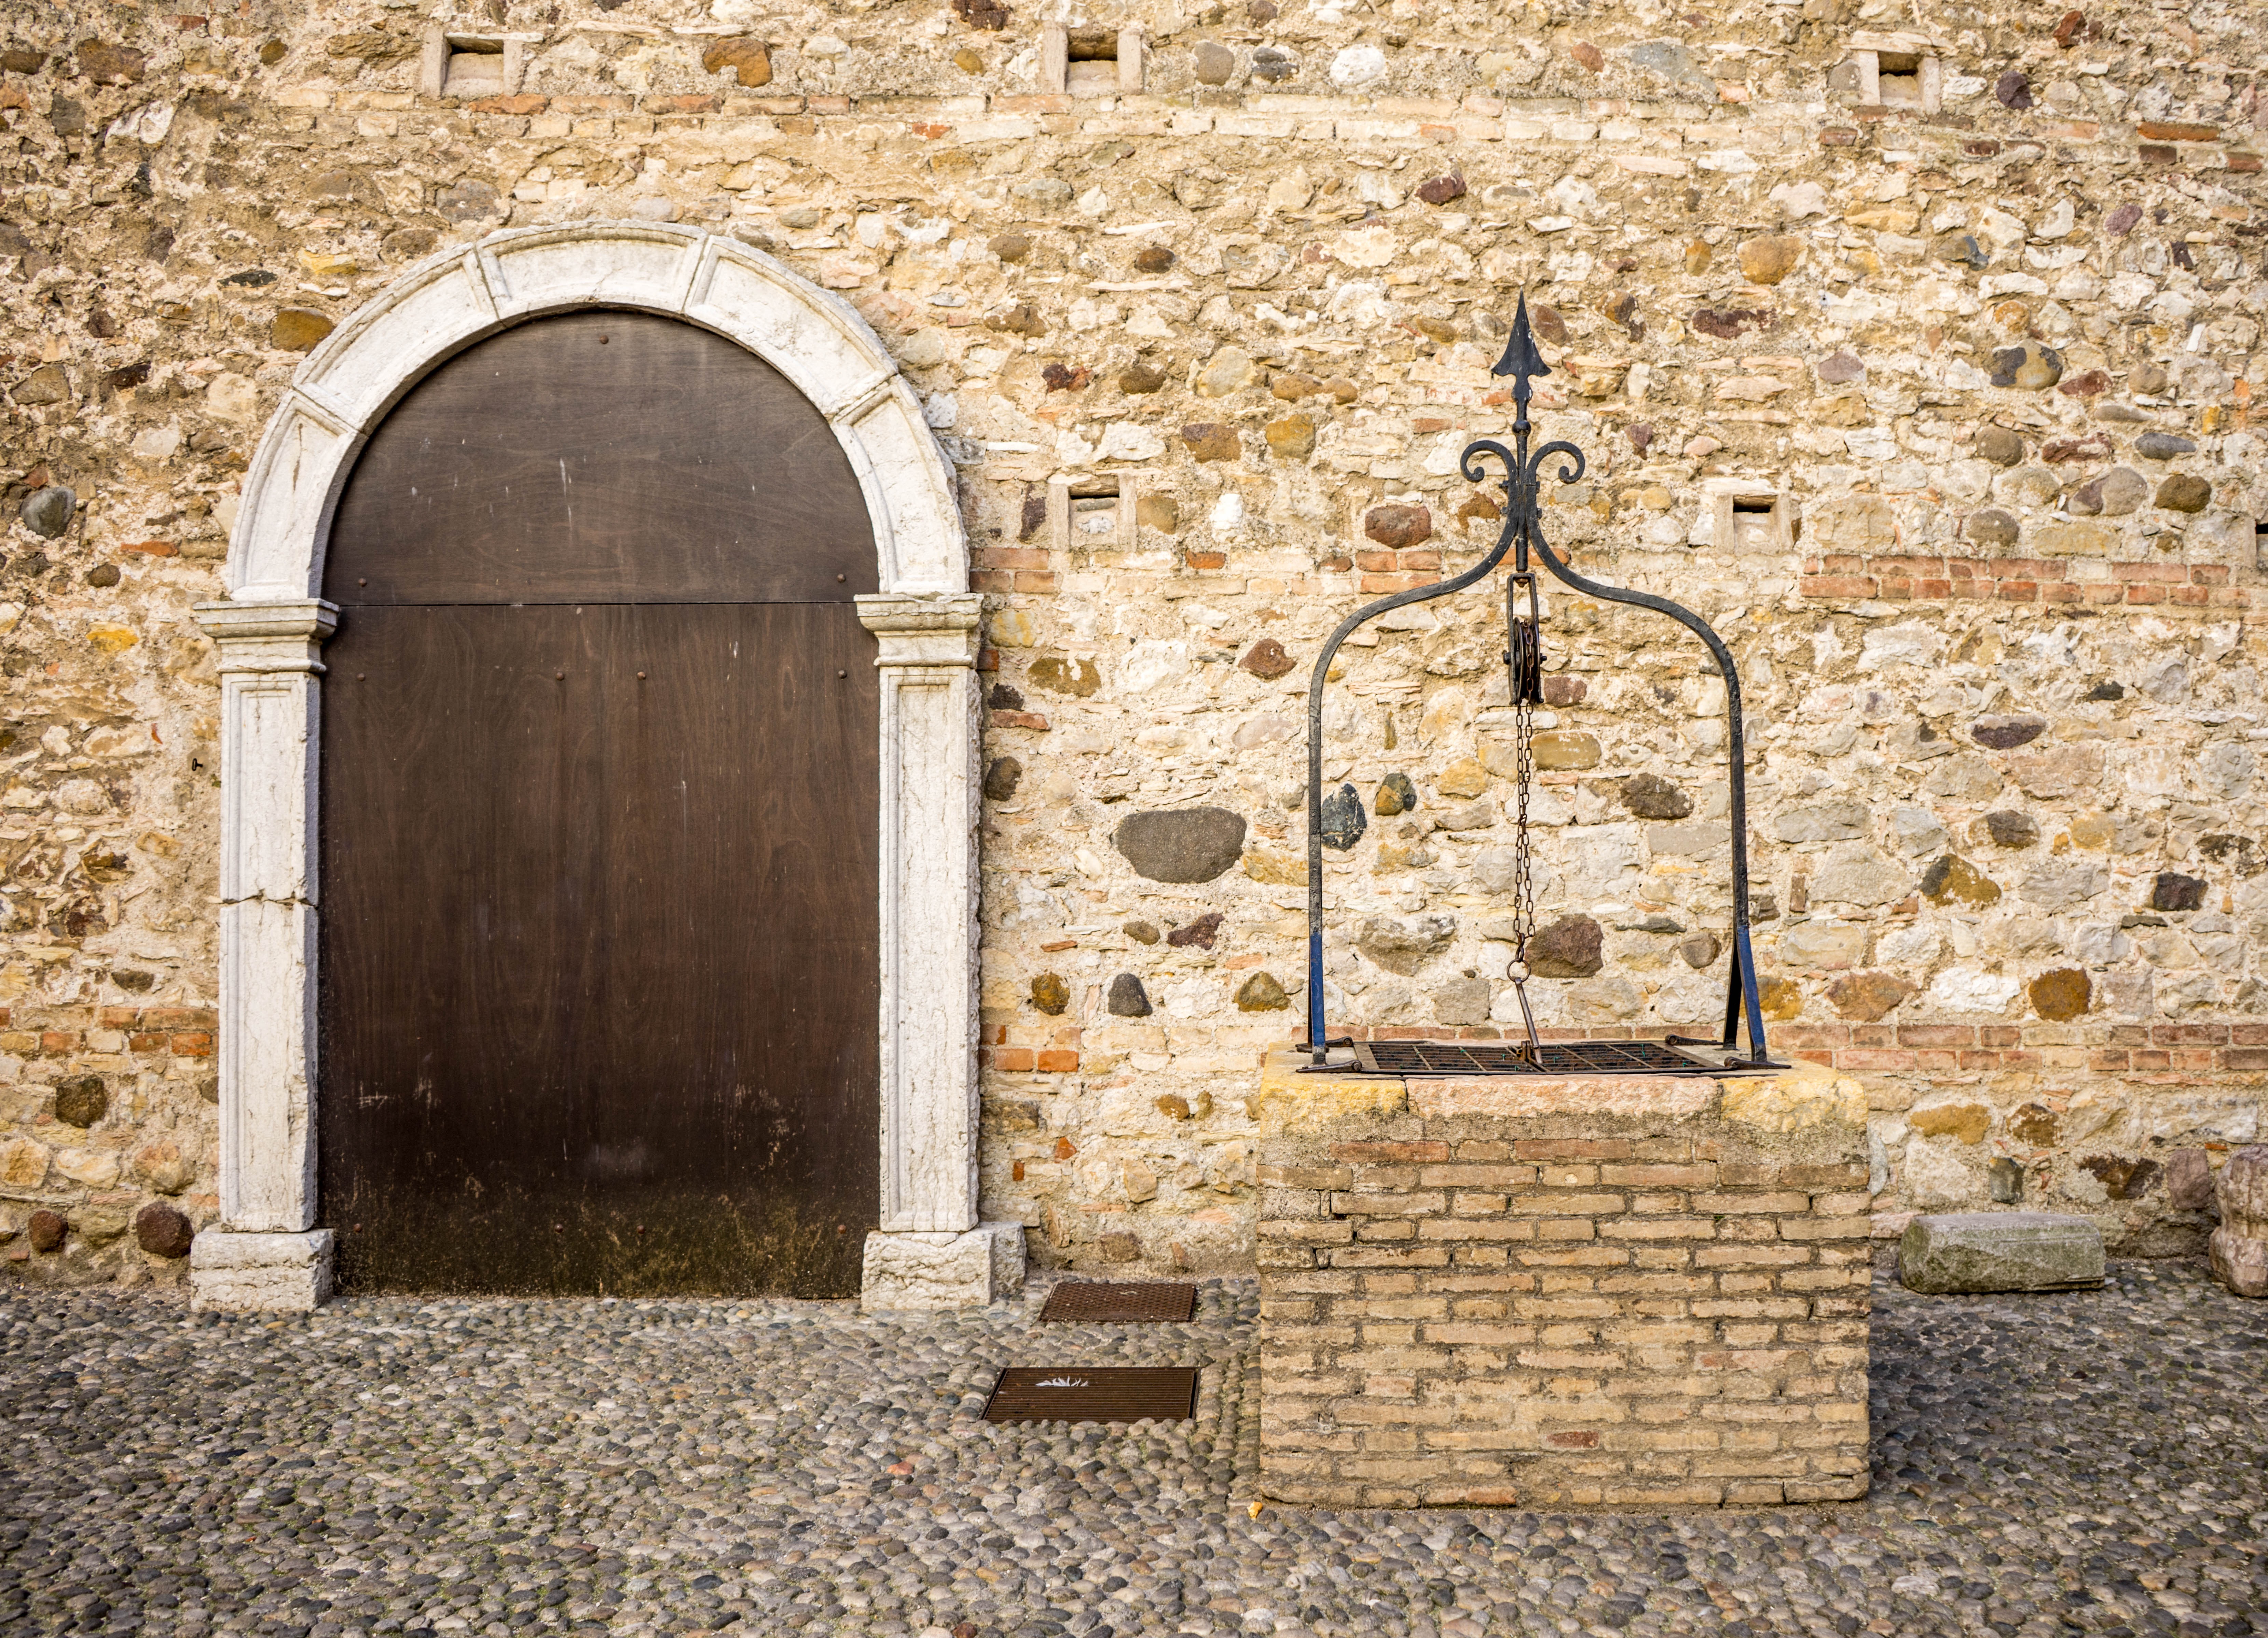
architecture, building, old, wall, stone, arch, entrance, chapel, exterior, tourism, brick, doorway, place of worship, medieval, monastery, well, ancient history, scaliger castle